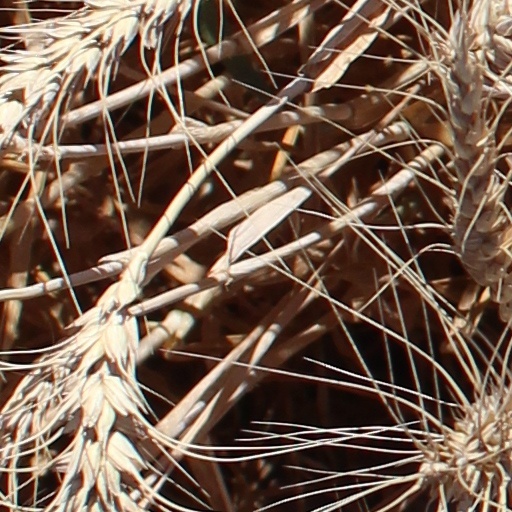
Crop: wheat